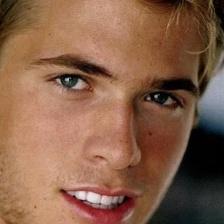
Label: faces